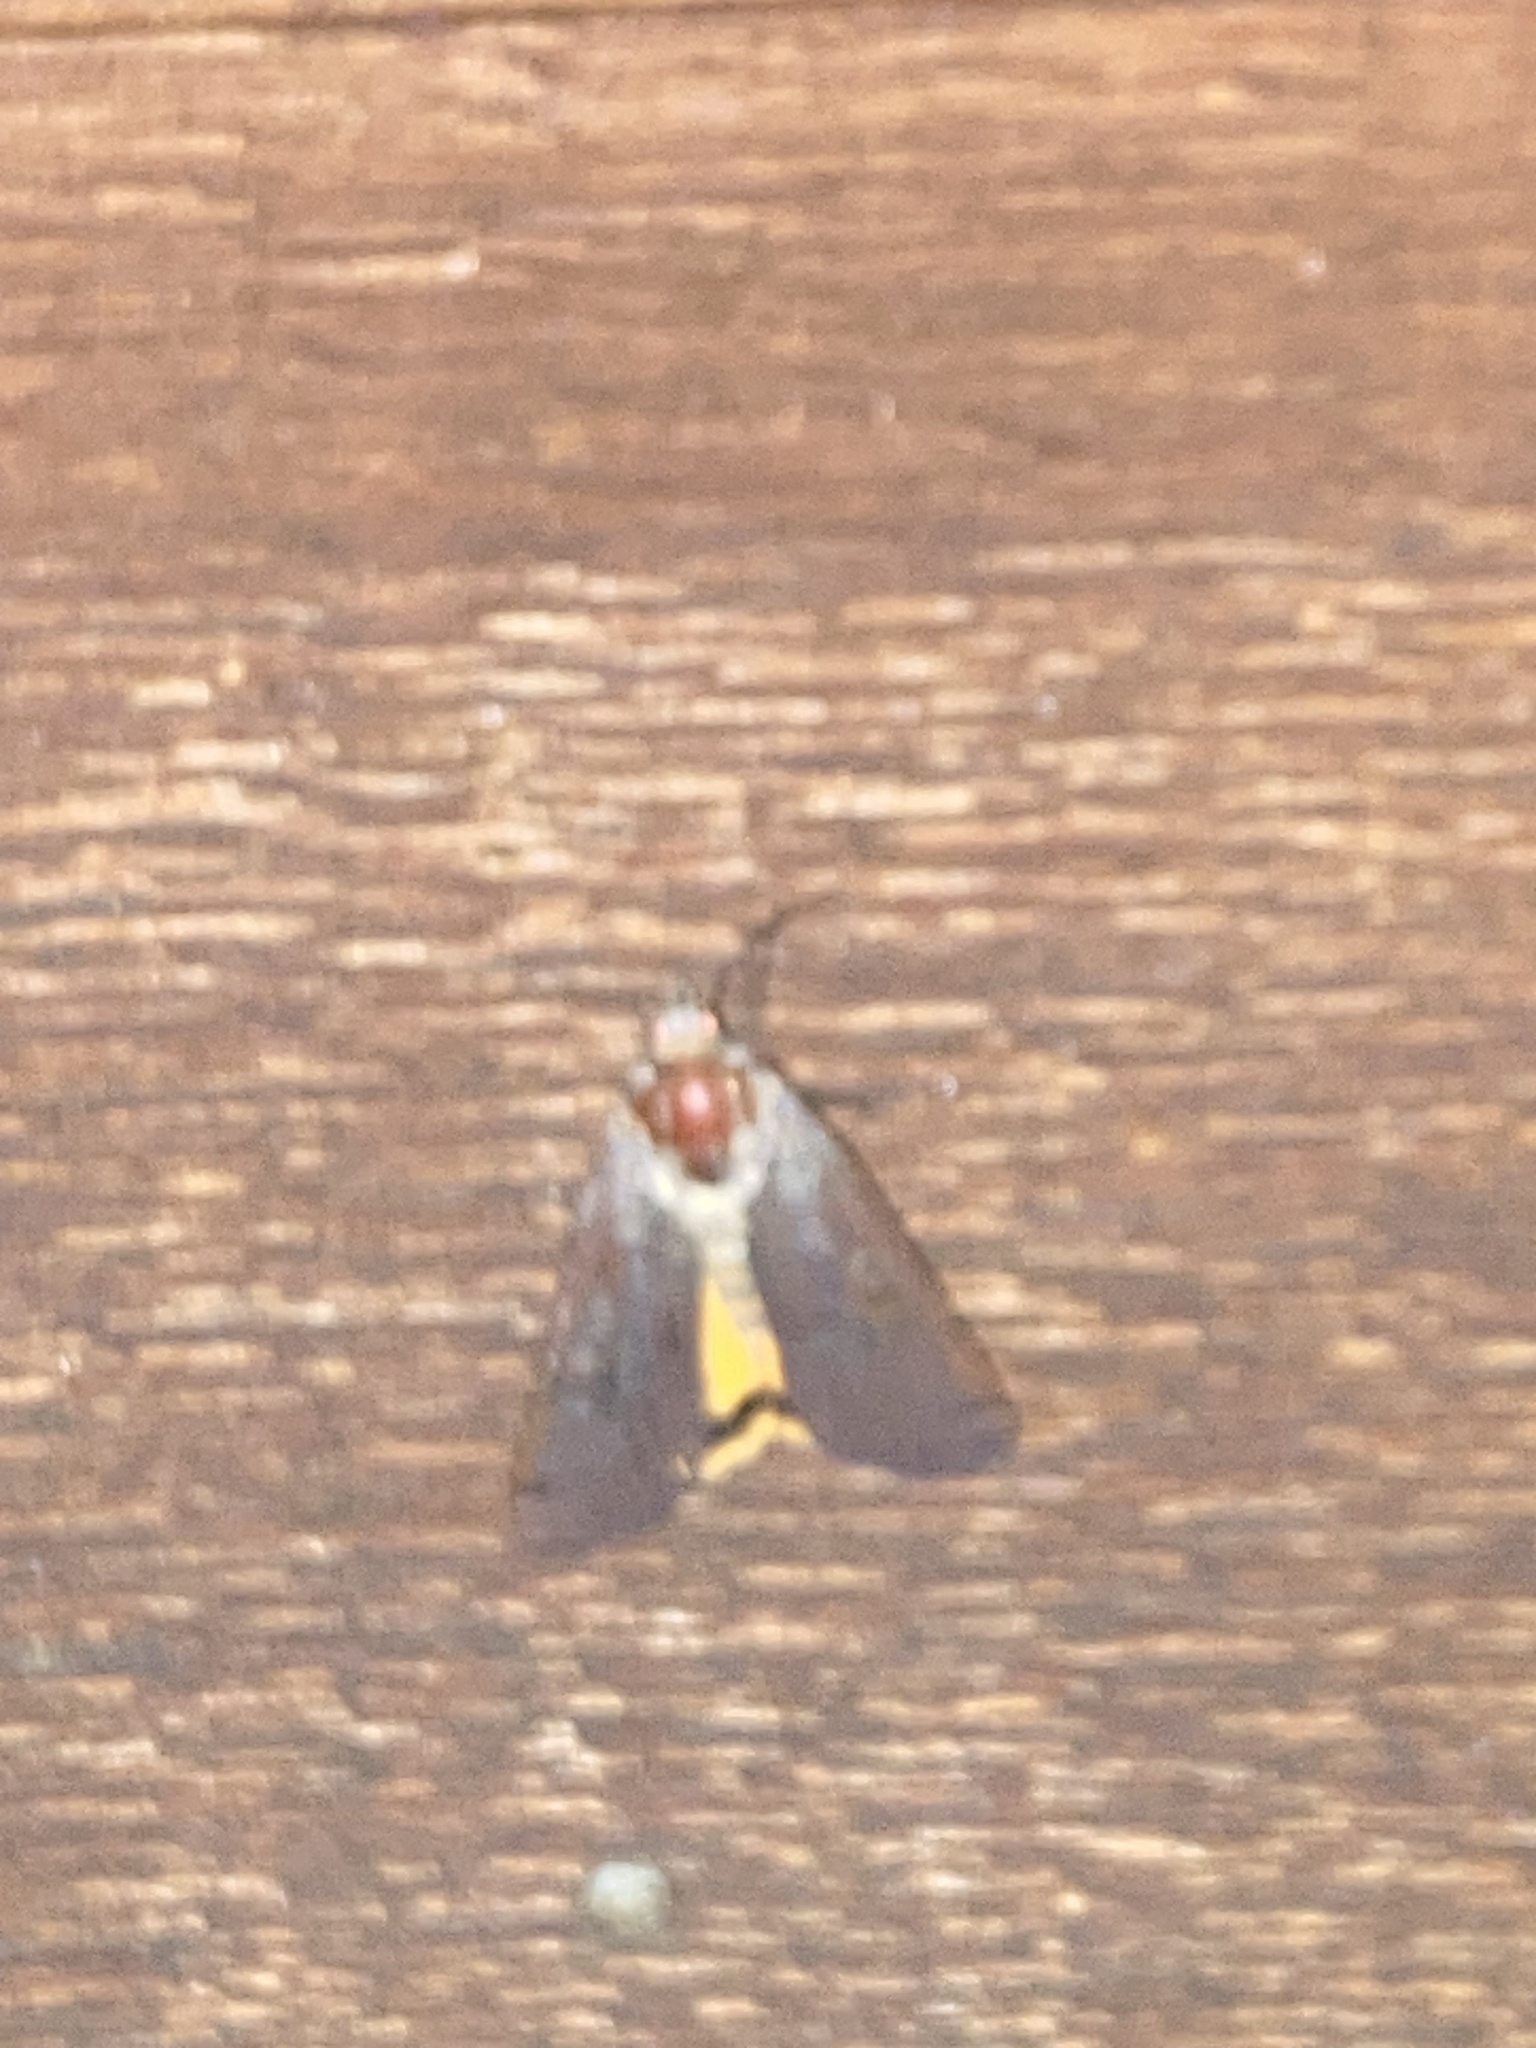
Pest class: cutworms